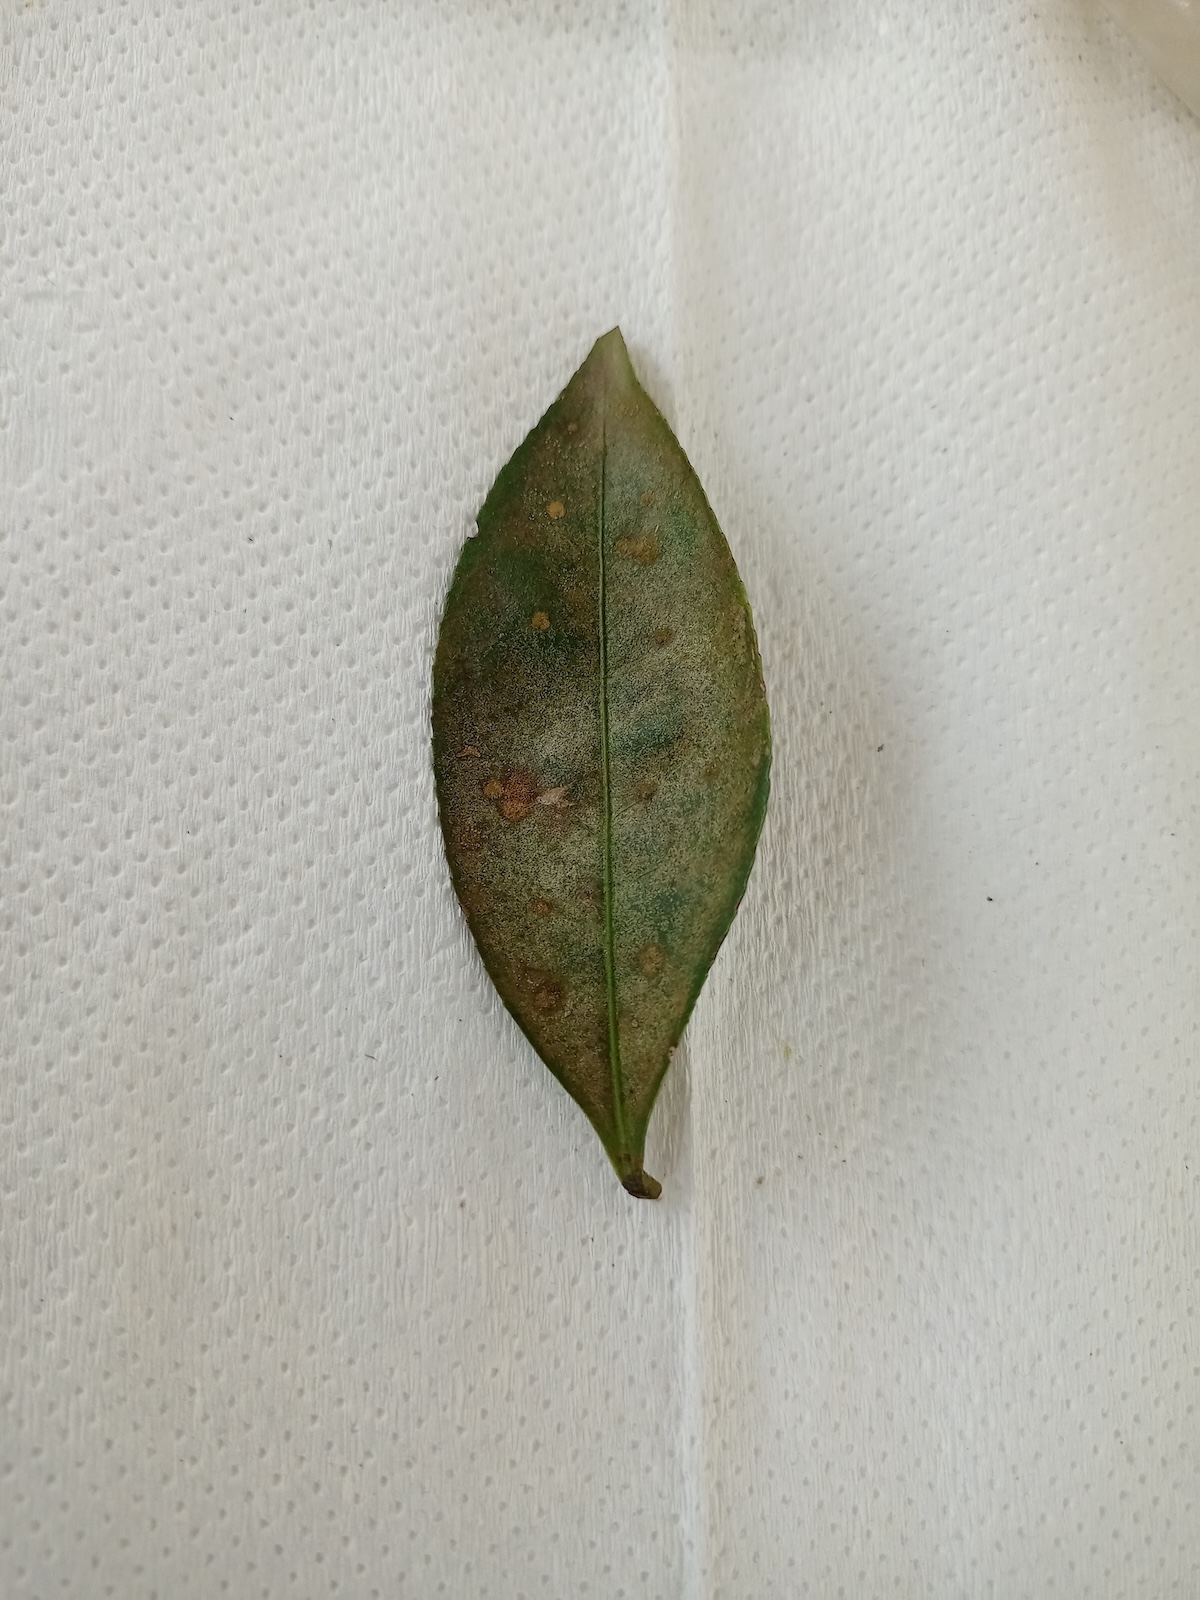
Label: Tea algal leaf spot